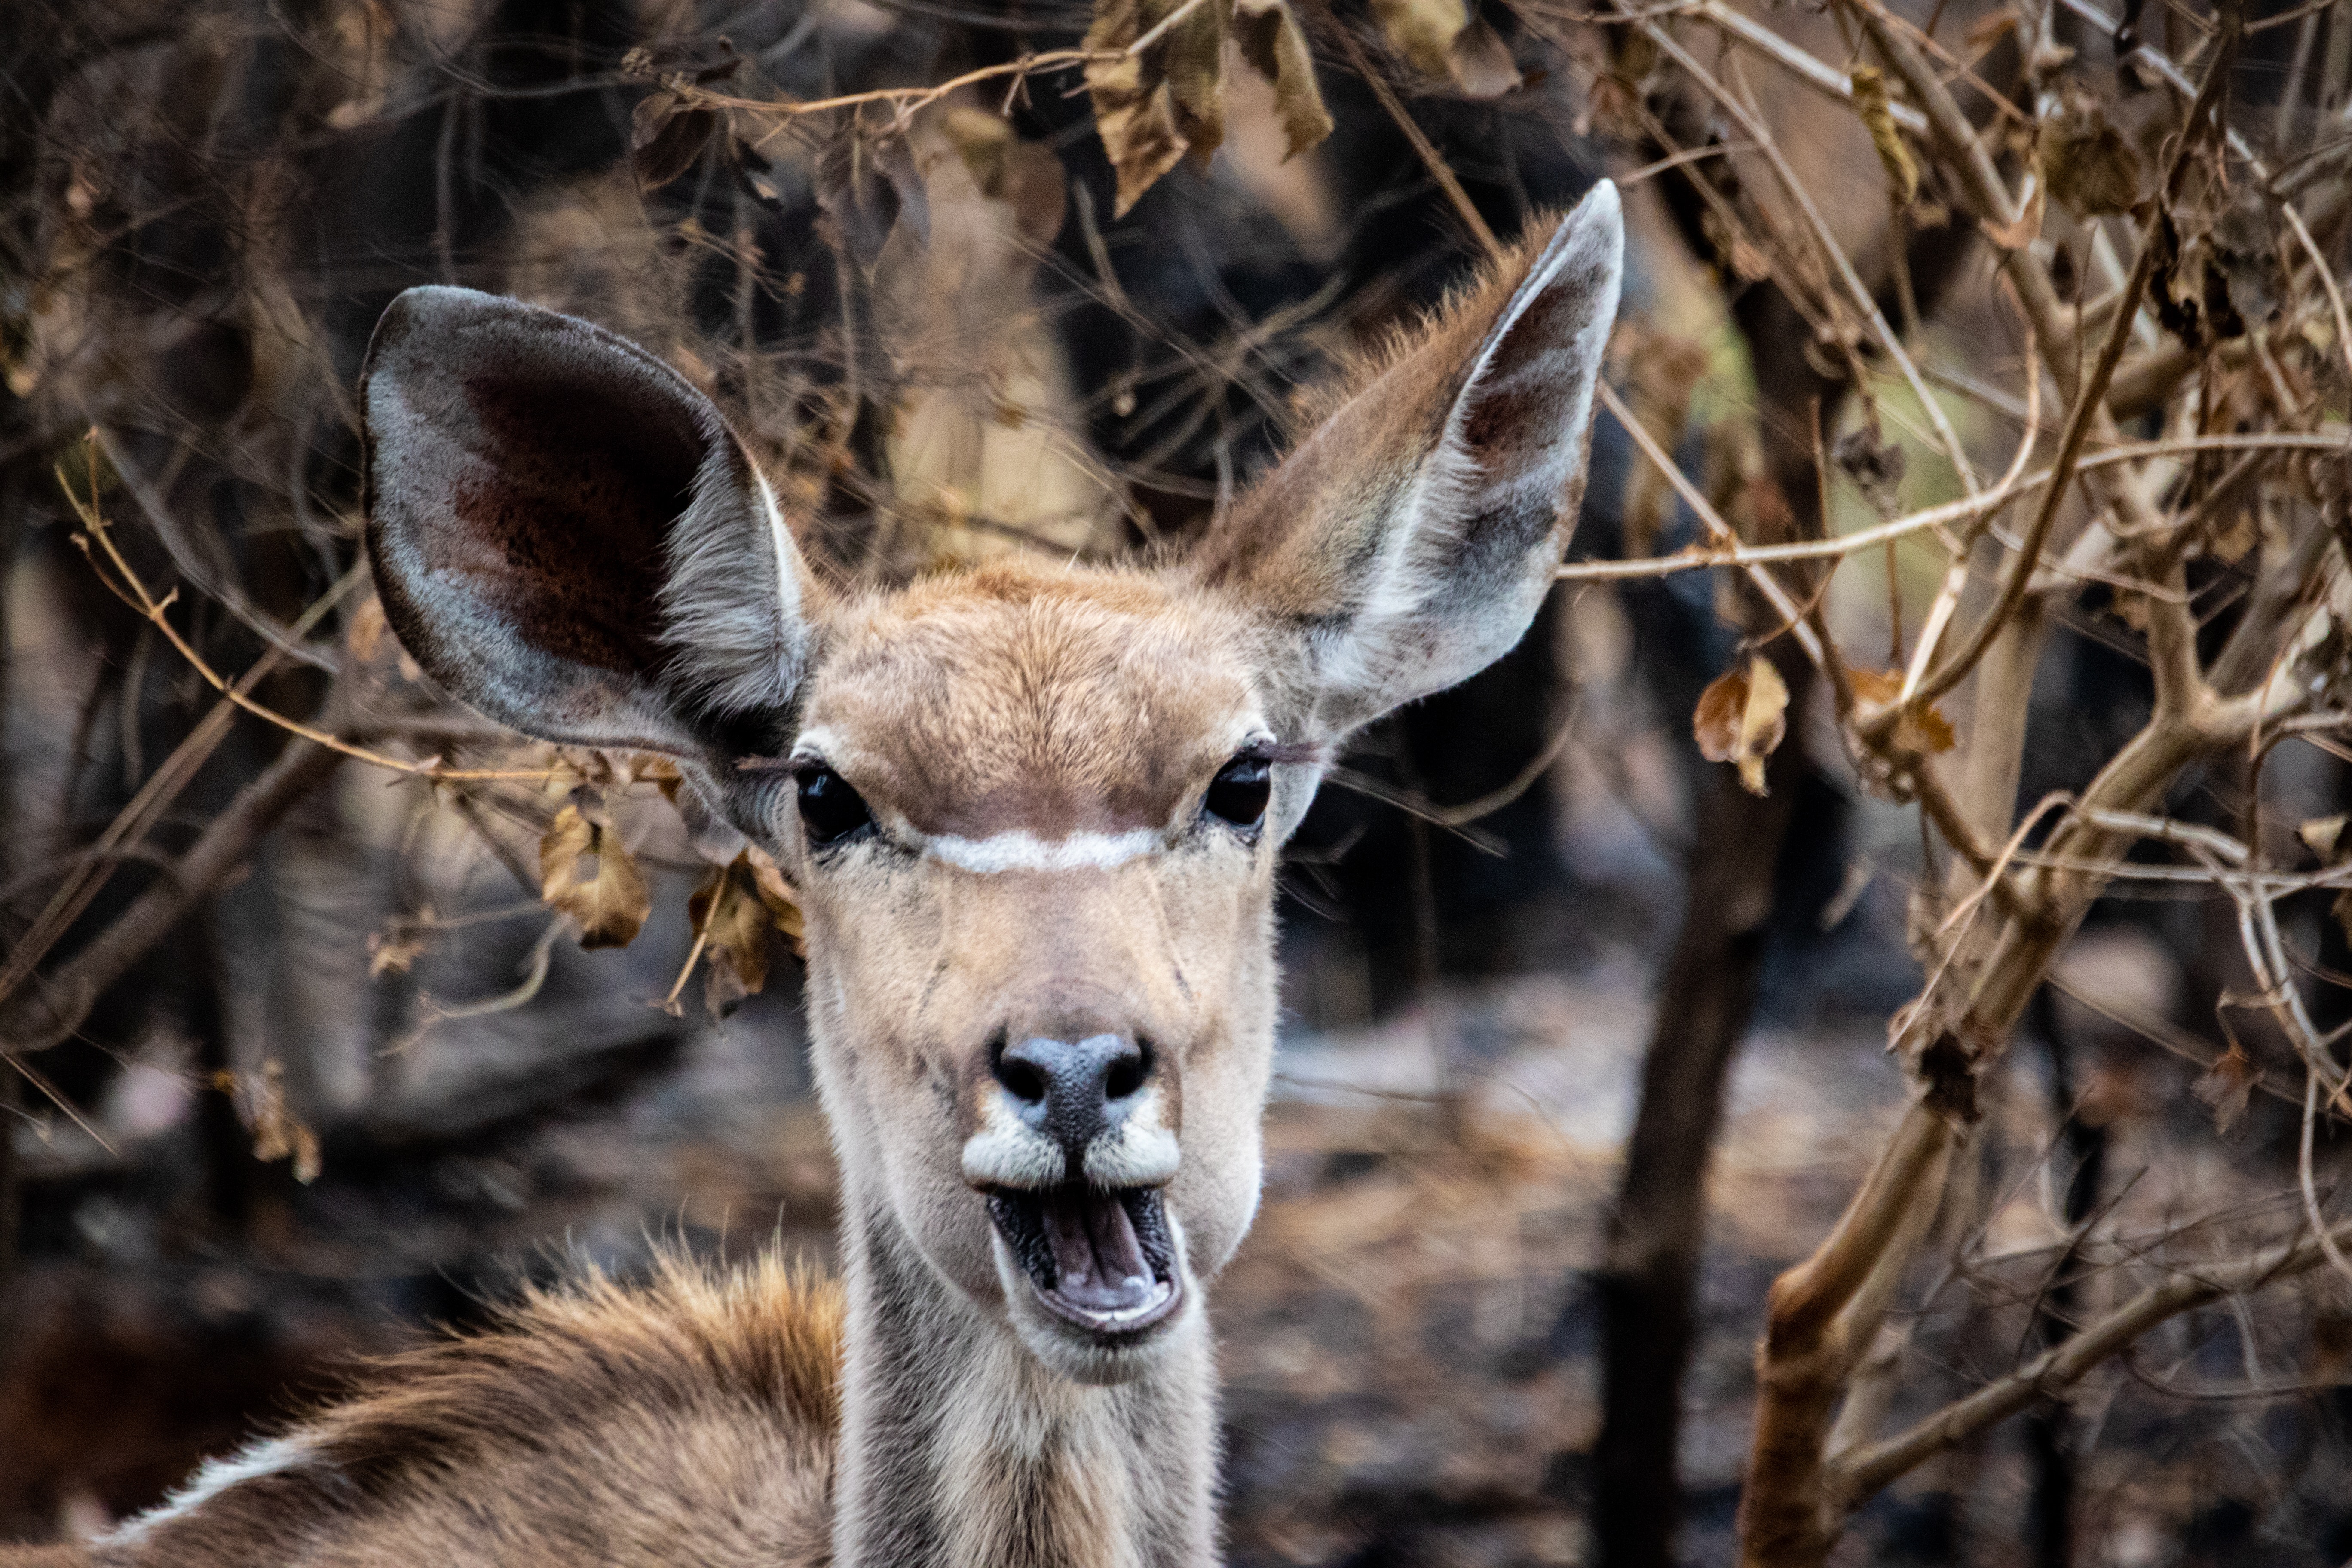
mammal, vertebrate, wildlife, terrestrial animal, antelope, snout, adaptation, organism, fawn, vicuna, deer, plant, national park, safari, cow goat family